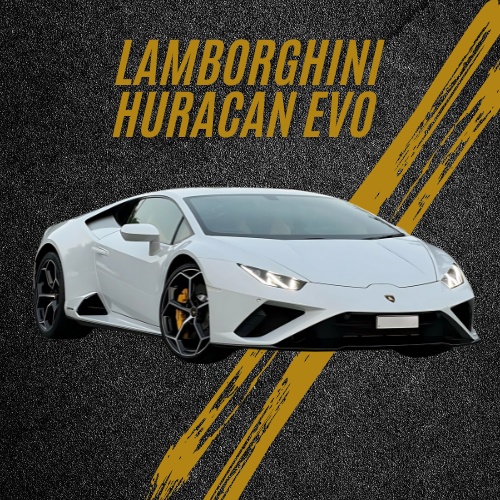
Lamborghini Huracán EVO Coupé
Lamborghini Huracán EVO Coupé – Precision. Power. Pure Emotion. Step into the world of Italian performance with the Lamborghini Huracán EVO Coupé – where raw power meets futuristic design. Powered by a naturally aspirated V10 and engineered for precision handling, the EVO Coupé delivers an intense driving experience, whether on city roads or the open highway. Bold, aerodynamic, and unmistakably Lamborghini – this is the supercar for those who refuse to go unnoticed. Key Features: • 5.2L V10 Engine with 640 hp • 0–100 km/h in just 2.9 seconds • Lamborghini Dinamica Veicolo Integrata (LDVI) for dynamic control • Sporty, Alcantara-clad interior with customizable digital display • Aerodynamic enhancements for maximum downforce and grip • Striking design with Y-shaped LED lights and aggressive stance Now available at Almas Cars – fast, easy, and multilingual booking in the UAE. Experience the power of the Huracán EVO Coupé – where performance becomes art. 250km free extra 10 AED per km
Brand: ALMAS CARS
Category: Vehicles & Parts > Vehicles > Motor Vehicles > Motor Sports Vehicles